Cahors

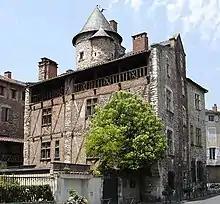
Hôtel de Roaldès

Cahors has had a rich history since Celtic times. The original name of the town was Divona or "Divona Cadurcorum", "Divona of the Cadurci," Divona was a fountain, now called "la fontaine des Chartreux", worshiped by the Cadurci, a Celtic people of Gaul before the Roman conquest in the 50s BC. The Cadurci were among the last Celtic tribes to resist the Roman invasion. "Cahors" derives from "Cadurcorum". However, romanization was rapid and profound: Cahors became a large Roman city, with many monuments whose remnants can be seen today. It has declined economically since the Middle Ages, and lost its university in the 18th century. Today it is a popular tourist centre with people coming to enjoy its medieval quarter and the 14th-century fortified Valentré bridge. It is the seat of the Diocese of Cahors.